Milltown Cemetery

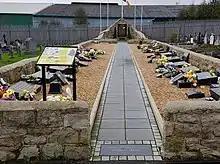
New Republican Plot

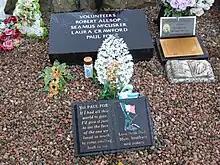
New Republican Plot: marker for a grave with four burials, surrounded by private memorials to those interred here

Winifred Carney, a lifelong socialist (died 21 November 1943) was a member of the Irish Citizen Army and Cumann na mBan. In 1916 during the Easter Rising she was secretary to Commadante James Connolly and the last woman to leave the G.P.O.